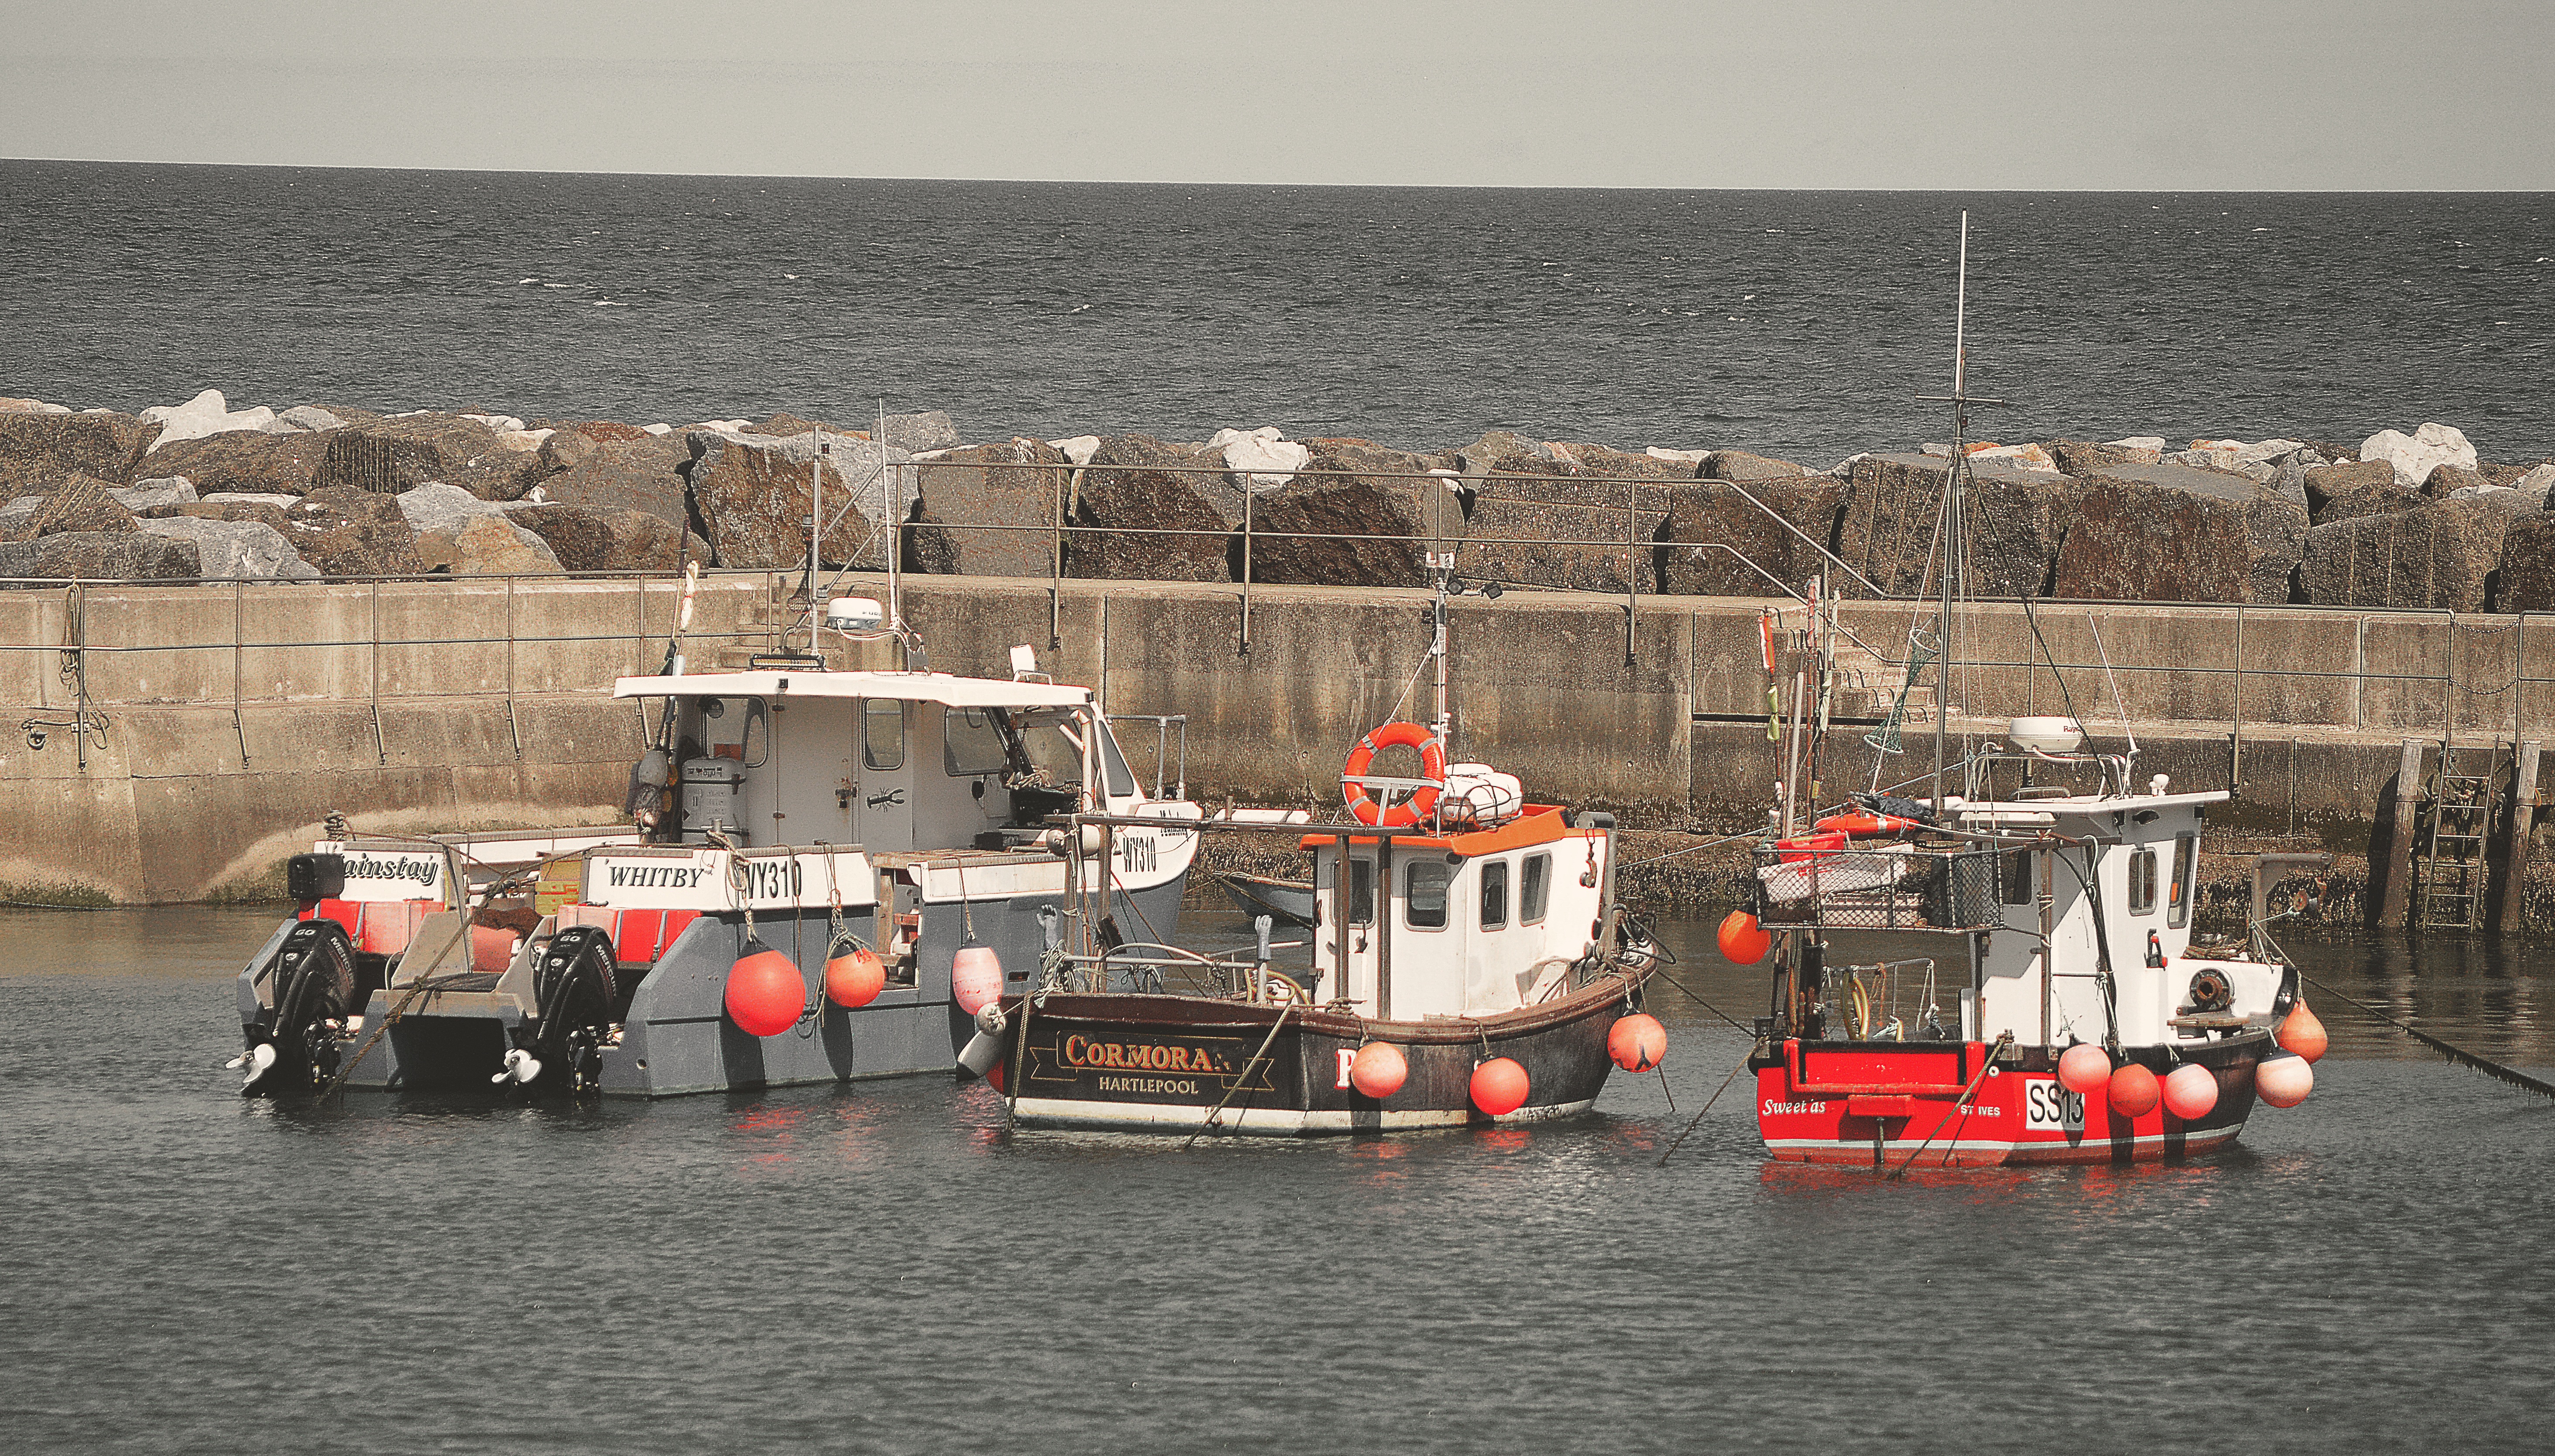
sea, boat, ship, transport, vehicle, cargo ship, waterway, ferry, tugboat, watercraft